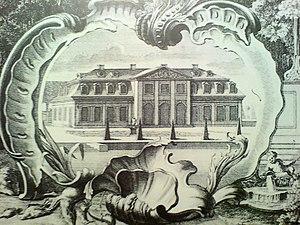
La paix de Travendal est un traité de paix conclu entre le Danemark et la Suède le 18 août 1700 à Traventhal, dans le Holstein.